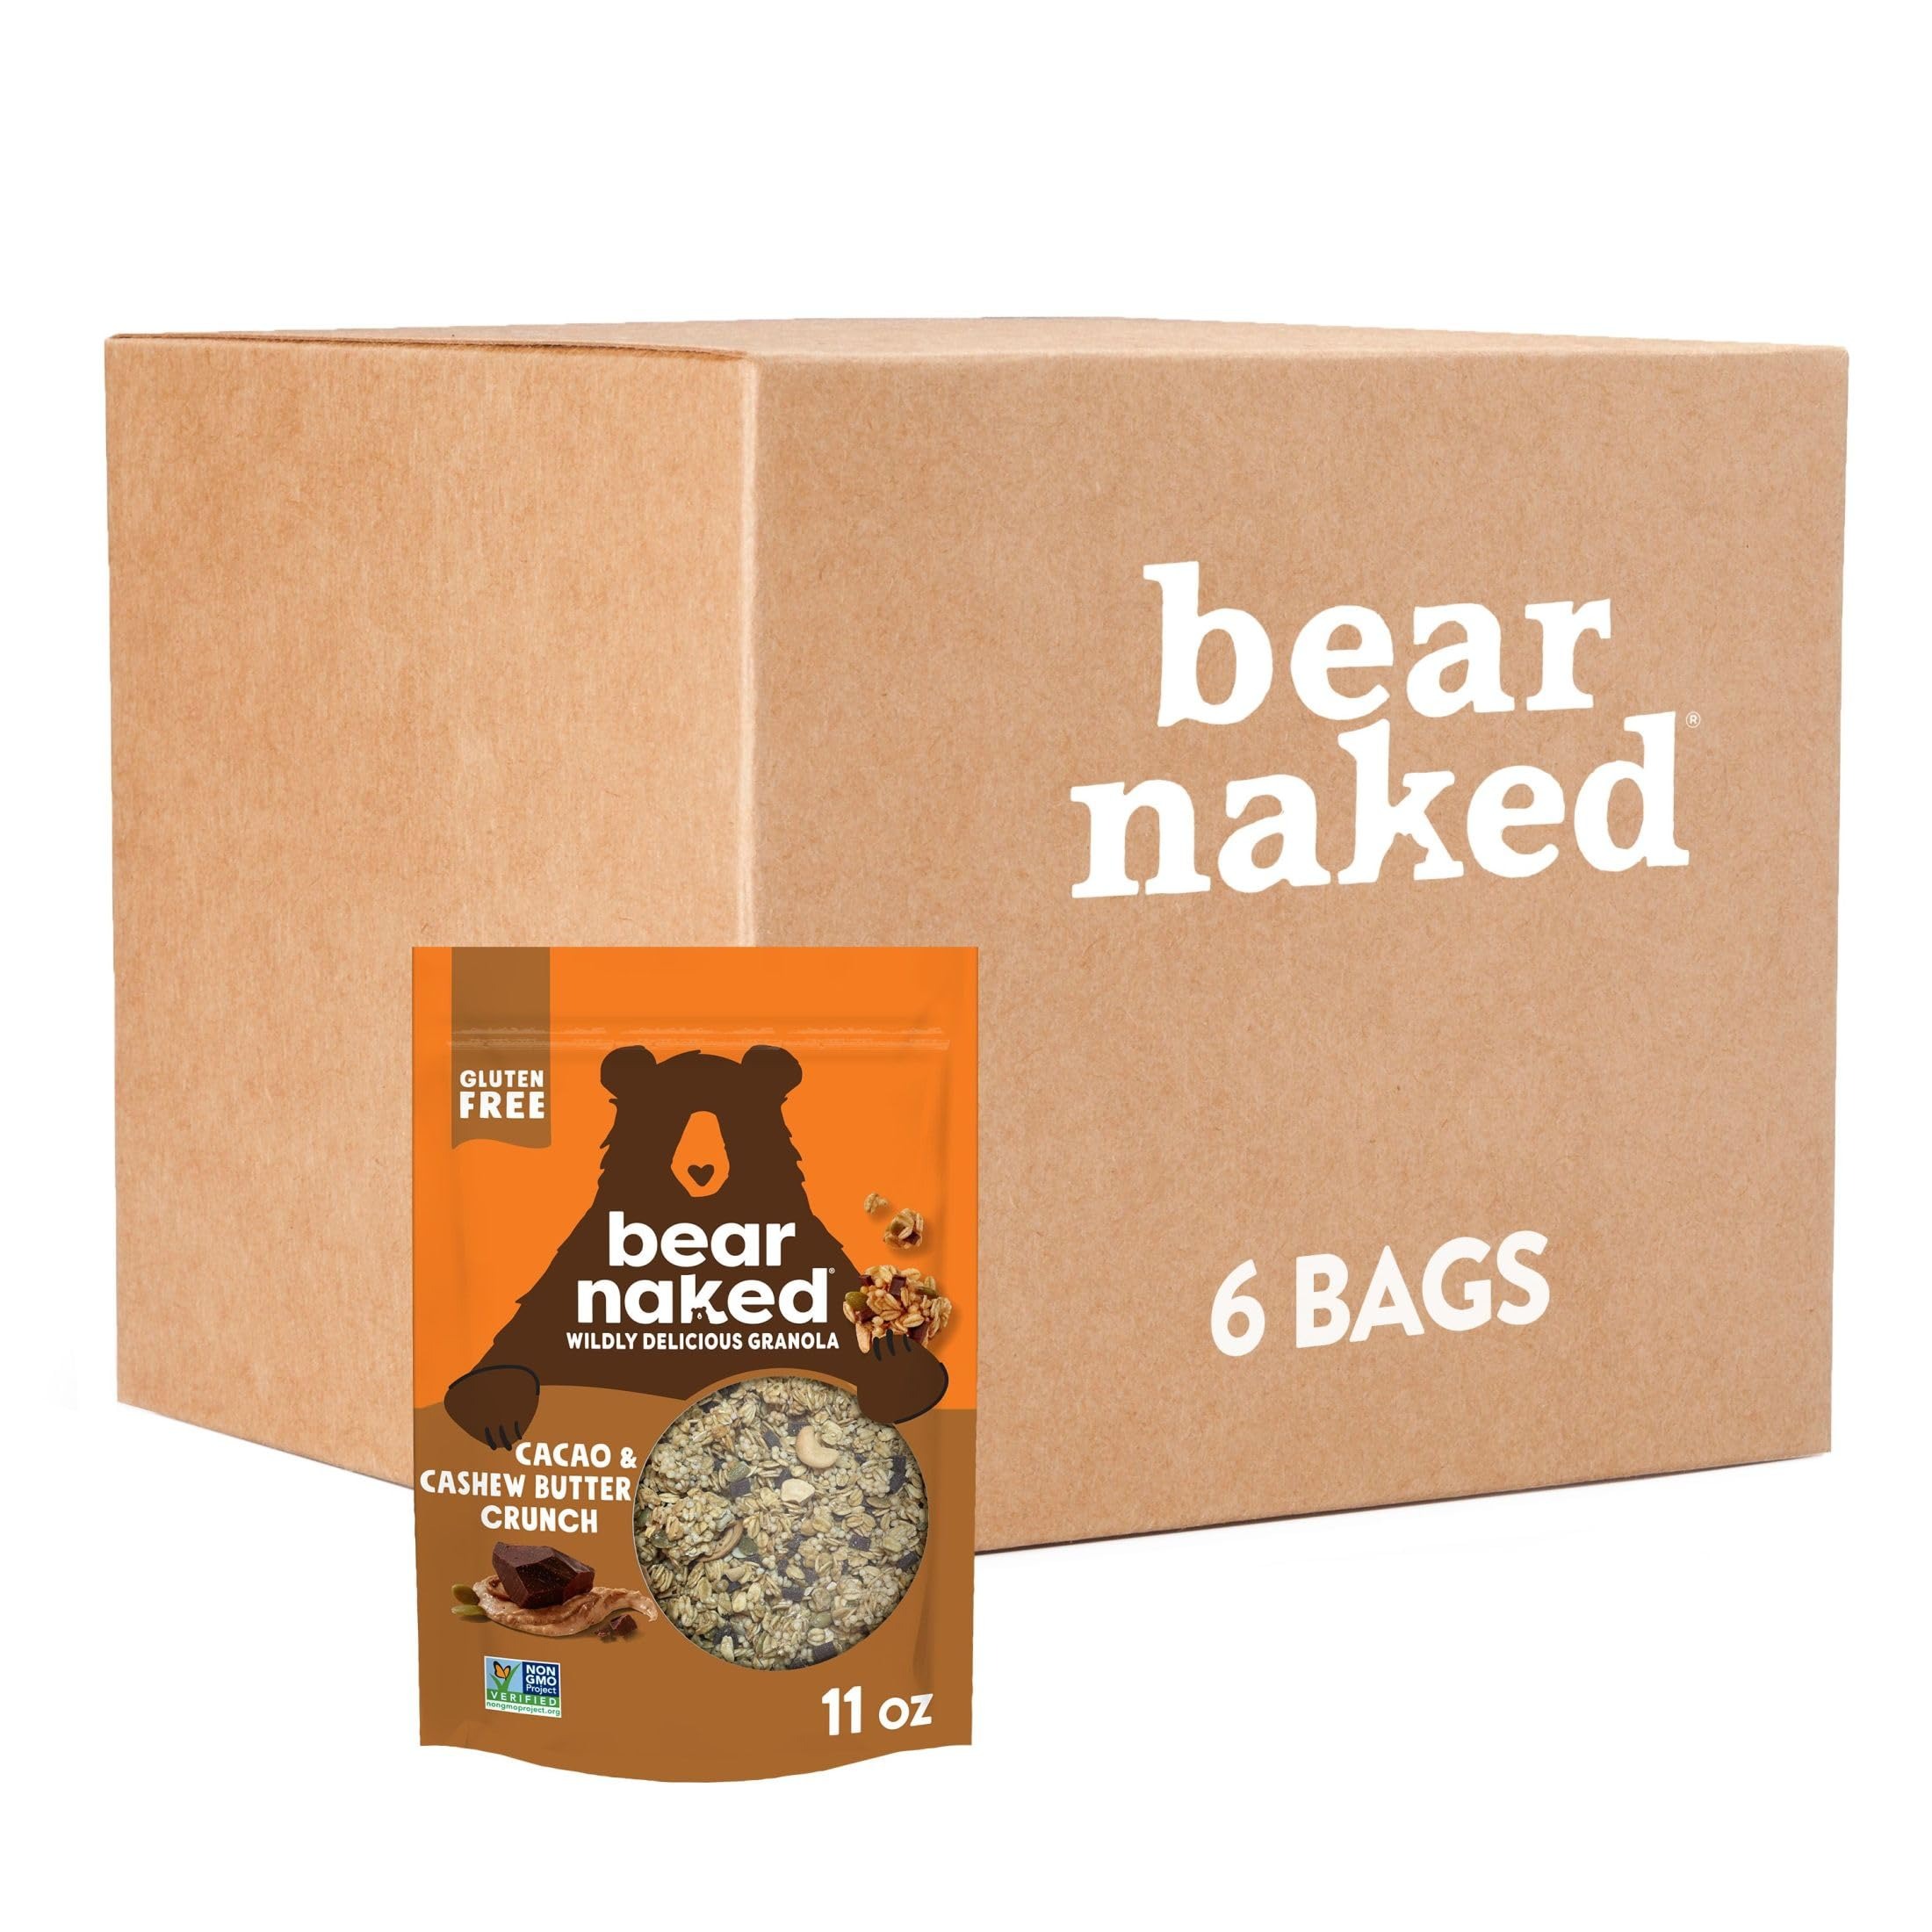
Item Name: Bear Naked Granola Cereal, Whole Grain Granola, Breakfast Snacks, Cacao and Cashew Butter Crunch (6 Bags)
Bullet Point 1: Wildly delicious, craveable Bear Naked Cacao and Cashew Butter Crunch granola; Pairs perfectly with yogurt, fruit, or smoothies
Bullet Point 2: A decadent blend of Fair Trade chocolate, creamy cashew butter, and toasted pumpkin seeds; Enjoy smooth, rich chocolate in every bite
Bullet Point 3: Contains 23g of whole grains; Gluten free; 100% vegan; Low sodium; Non-GMO Project Verified; Kosher Pareve; Contains soy and cashew ingredients
Bullet Point 4: Take-anywhere resealable pouch makes the perfect portable snack; Bowl it, palm it, bag it
Bullet Point 5: Includes 6, 11oz bags of Bear Naked Cacao and Cashew Butter Crunch granola; Packaged for freshness and great taste
Value: 66.0
Unit: Ounce

Price: 28.99